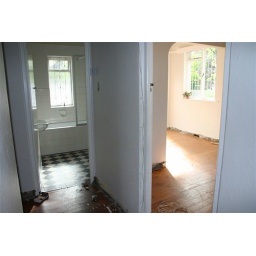
standing in passage looking into main bedroom and bathroom